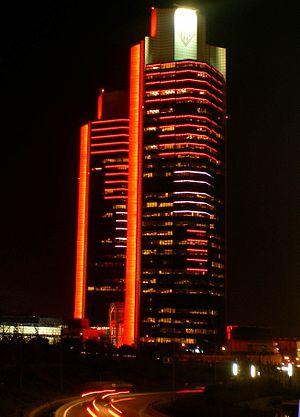
Le Sabanci Center est un complexe de bâtiments situé dans le quartier de Besiktas, à Istanbul, en Turquie. Il comporte deux tours semblables, la Tour Akbank et la Sabanci Holdings. Néanmoins, les deux tours sont parfois toutes deux appelées Akbank Towers.